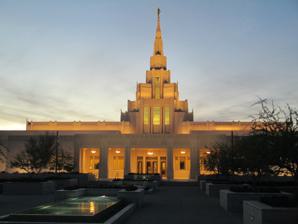
Building: Phoenix Arizona Temple
Country: United States of America
Year built: 2014
Church of Jesus Christ of Latter-day Saints temple Phoenix Arizona Temple Temple at sunset Number 144 Dedication November 16, 2014, by Thomas S. Monson Site 5.19 acres (2.10 ha) Floor area 64,870 sq ft (6,027 m 2 ) Height 90 ft (27 m) • News & images Church chronology ← Fort Lauderdale Florida Temple Phoenix Arizona Temple → Córdoba Argentina Temple Additional information Announced May 24, 2008, by Thomas S. Monson Groundbreaking June 4, 2011, by Ronald A. Rasband Open house October 10 – November 1, 2014 Current president Paul David Sorensen Location Phoenix, Arizona , U.S. Geographic coordinates 33°41′54.3″N 112°10′20.3″W / 33.698417°N 112.172306°W / 33.698417; -112.172306 Exterior finish Precast integral colored concrete panels Baptistries 1 Ordinance rooms 2 (two-stage progressive) Sealing rooms 4 Notes A public open house was held from October 10 to November 1, 2014. ( edit ) The Phoenix Arizona Temple is a temple of the Church of Jesus Christ of Latter-day Saints (LDS Church), in the city of Phoenix, Arizona . It was completed in 2014 and is the 144th temple of the LDS Church. The announcement of the planned construction of the temple on May 24, 2008, came a month after the Gila Valley and Gilbert temples were announced for Arizona. History The announcement to build a temple in Phoenix came in part as a response to the high concentration of church members in the area and to help ease the load on the nearby Mesa Arizona Temple . The original design of the temple, which resembled the Draper Utah Temple in design, exceeded the maximum height restrictions imposed by existing zoning law and required an exception be granted by the Phoenix city council. The primary issue was not the planned steeple height of 126 feet (38 m), as church steeples are exempt from zoning laws, but the temple's structural height of 40 feet (12 m). The exterior color of the temple was also changed from the traditional white to a more natural stone color in an effort to address the concerns of residents in the neighborhood. The city council voted to approve the requested zoning exemptions on December 2, 2009. Local residents opposed to the construction mounted a successful campaign to call for a voter referendum on the council's decision, delivering the requisite signatures by December 31, potentially delaying the approval process until September 2011 when the issue could be put to a vote. After a series of talks with the opposition, LDS Church representatives announced on January 26, 2010, that the temple would be redesigned to comply with the zoning restrictions by limiting the structural height to 30 feet (9.1 m), obviating the need for any exceptions and eliminating the need for any further approval process. LDS Church representatives indicated that the redesign process would take between eight months and a year. The height of the steeple, building color and lighting are not regulated by zoning laws and it was unclear at that time if the steeple height would be changed with the redesign, or previous design concessions would be retained in the new design. On August 17, 2010, the redesign was submitted to the city of Phoenix for preliminary approval. A meeting for neighbors of the temple was held that same day. The redesigned structure is 30 feet high with a 90-foot spire. This met the 30-feet zoning limit on building heights, and the total height is 9 feet lower than the previously proposed design. Ronald A. Rasband , then of the Presidency of the Seventy , presided at a small groundbreaking ceremony held on June 4, 2011. A public open house was held from October 10 to November 1, 2014. The temple was formally dedicated on November 16, 2014, by Thomas S. Monson , and ended up being the last one he dedicated before his death. In 2020, the Phoenix Arizona Temple was closed in response to the coronavirus pandemic . See also Arizona portal LDS Church portal Gila Valley Gilbert Mesa Phoenix Queen Creek Snowflake Tucson Yuma Las Vegas Red Cliffs St. George Temples in Arizona ( edit ) = Operating = Under construction = Announced = Temporarily Closed Comparison of temples of The Church of Jesus Christ of Latter-day Saints List of temples of The Church of Jesus Christ of Latter-day Saints List of temples of The Church of Jesus Christ of Latter-day Saints by geographic region Temple architecture (Latter-day Saints) The Church of Jesus Christ of Latter-day Saints in Arizona References